1401

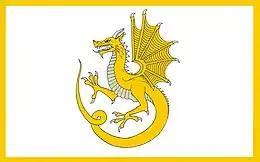
November 2: Welsh rebel Owain Glyndŵr first displays the "Golden Dragon" flag at Battle of Tuthill at Caernarfon.

Year 1401 (MCDI) was a common year starting on Saturday of the Julian calendar.